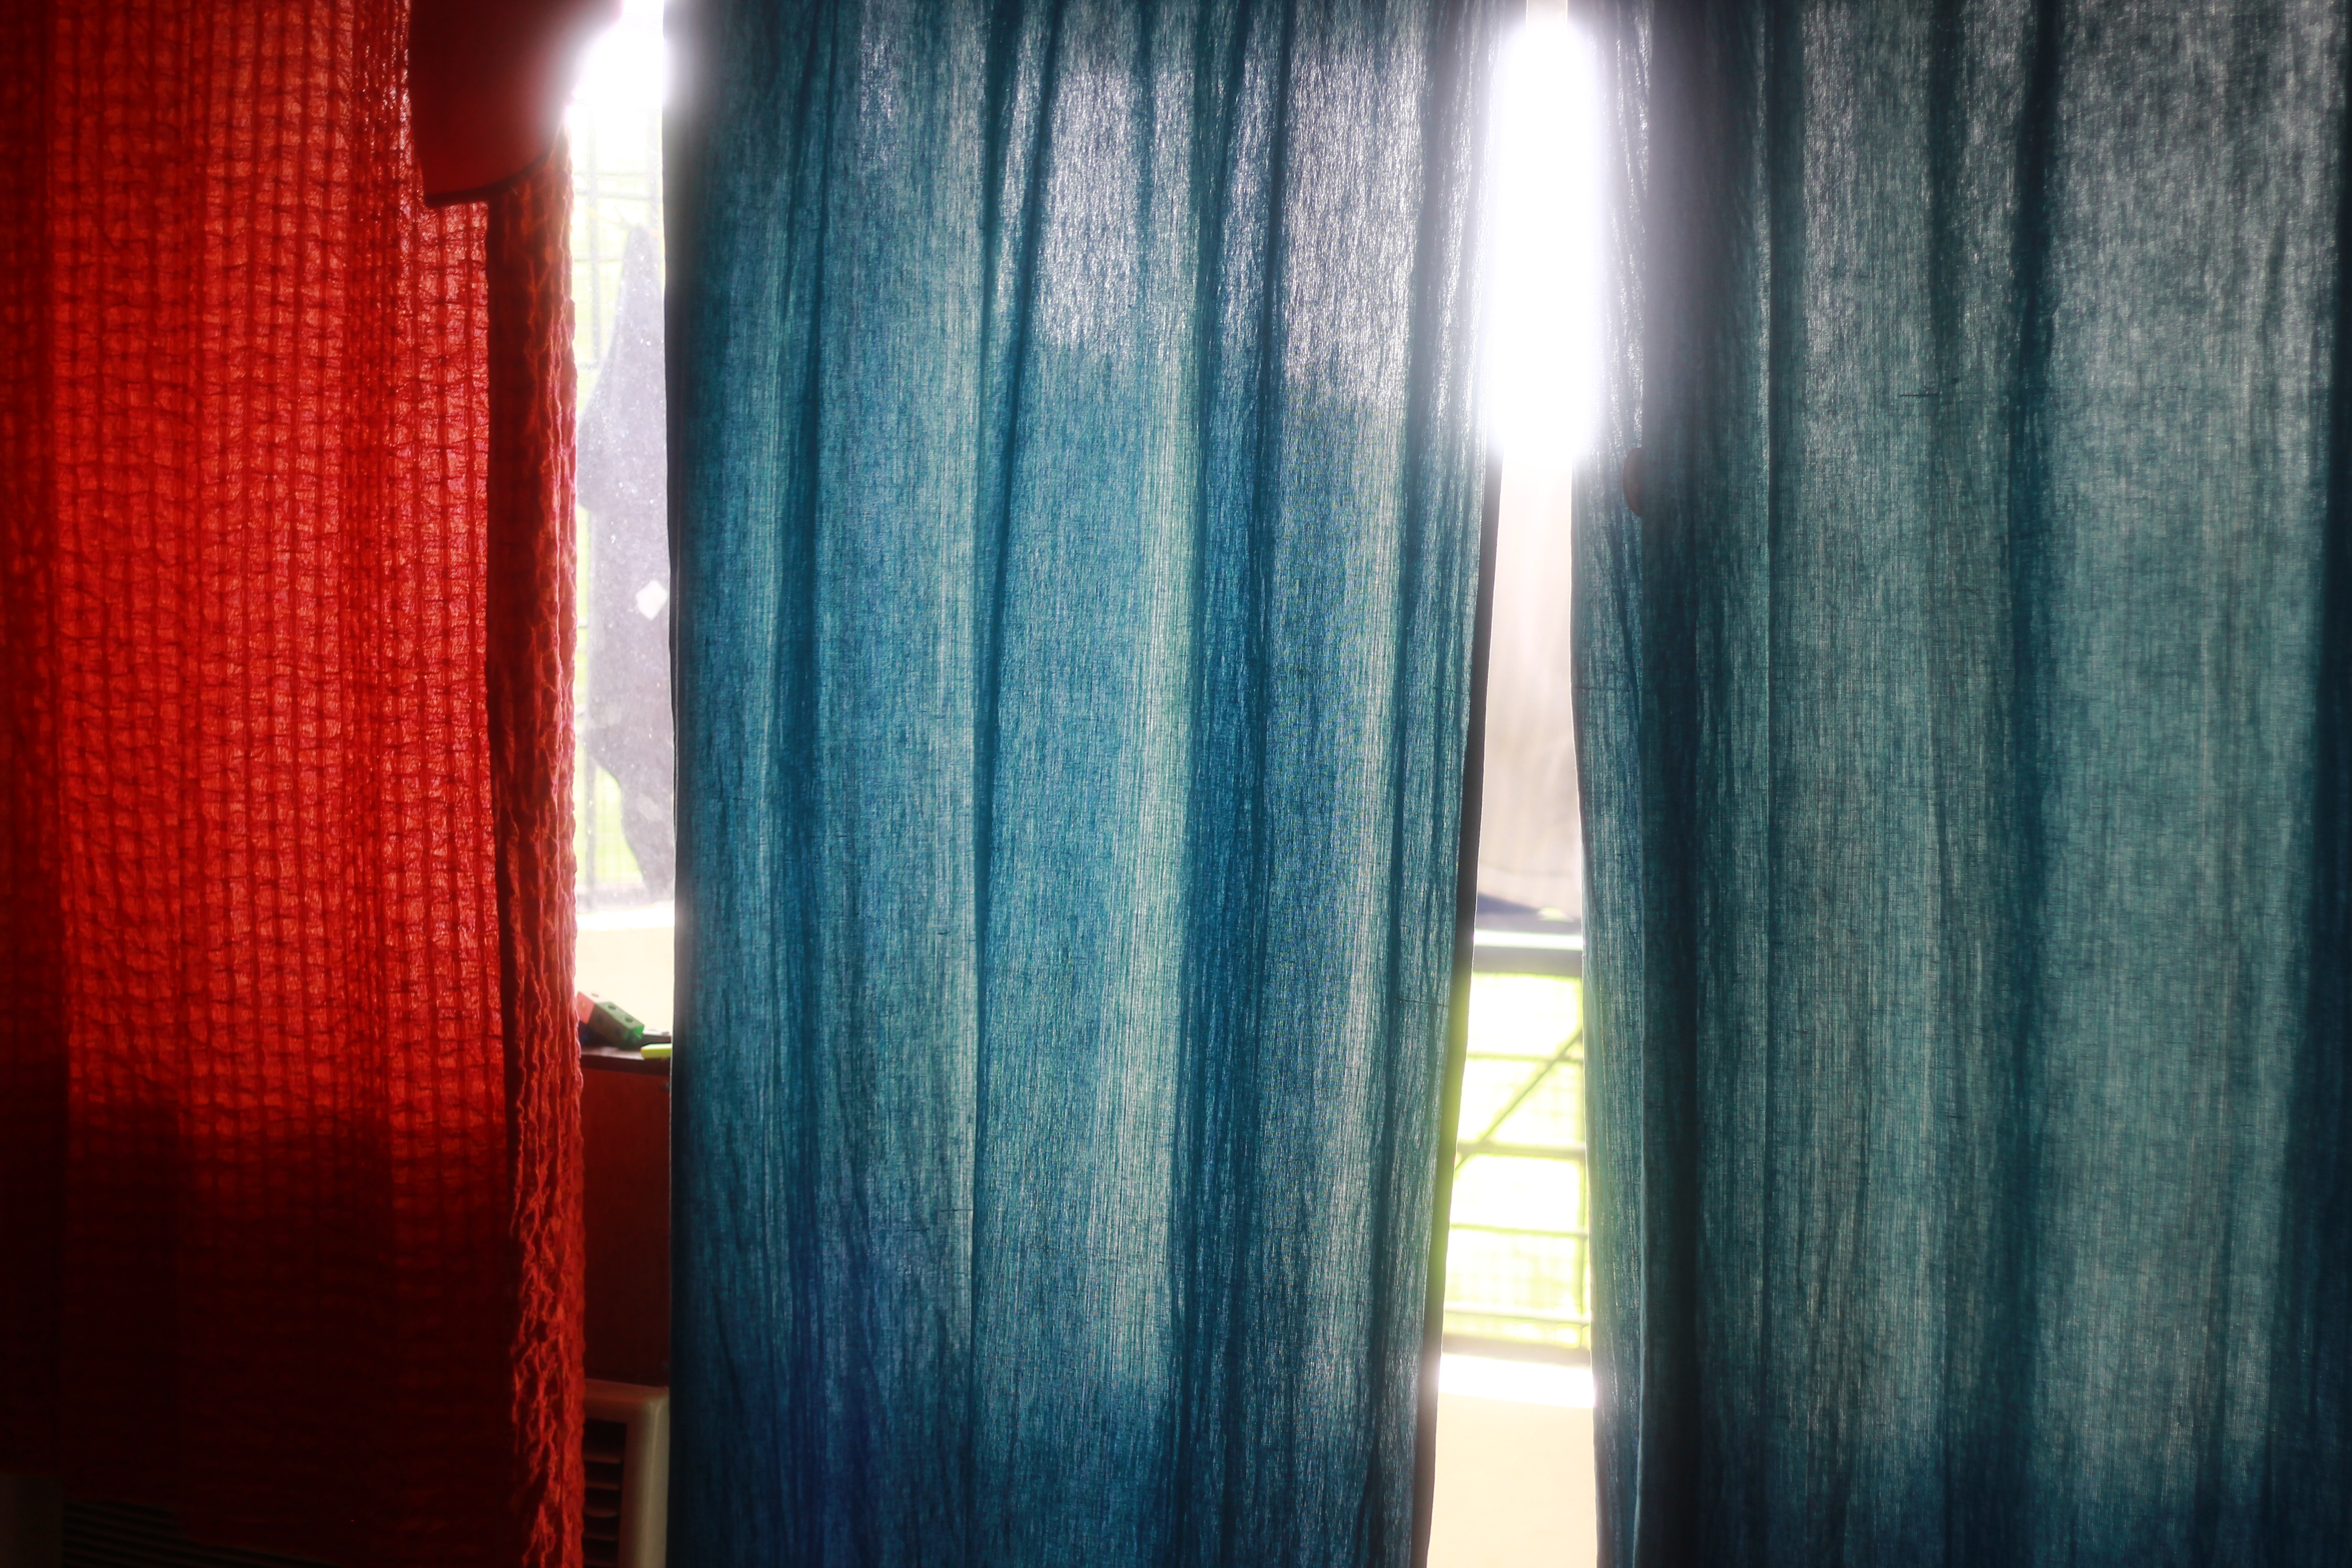
light, color, curtain, blue, room, material, interior design, textile, stage, window treatment